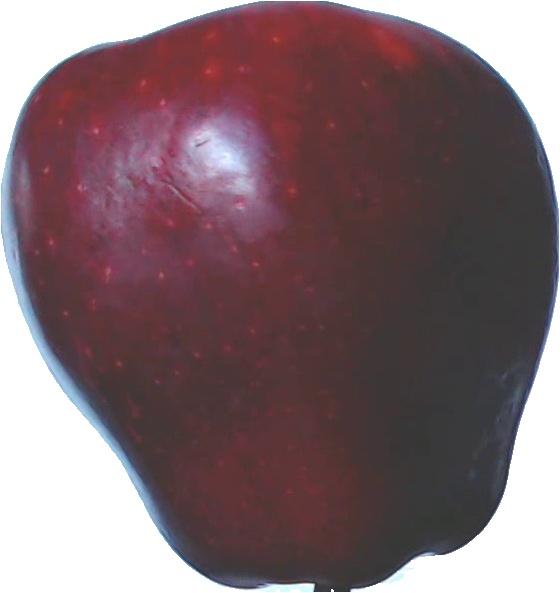
Label: apple_red_delicios_1